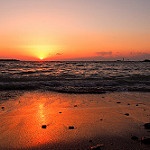
Label: sea